Miami Connection

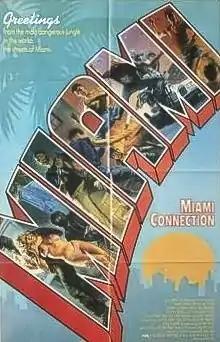
Theatrical release poster

Miami Connection is a 1987 American independent martial arts film starring Y.K. Kim, who also wrote and produced the feature. Originally, the film was critically maligned and received poor box office return upon release. It remained unseen for decades until Drafthouse Films restored the film for a proper release in 2012. The film was released on DVD, Blu-ray, limited-edition VHS, and various digital download options on December 11, 2012. Since then, the film has been better received by audiences and has garnered a cult following.